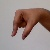
The image shows a hand gesture representing the letter 'Q' in Indian Sign Language.